Ned Gregory

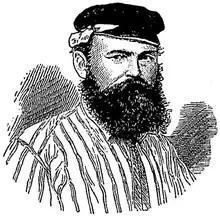

Edward James Gregory (29 May 1839 – 22 April 1899) was an Australian cricketer who played in the first recognised Test in 1877 between Australia and England in Melbourne.